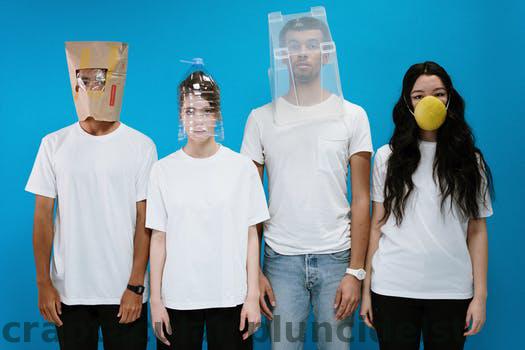
Label: Watermark